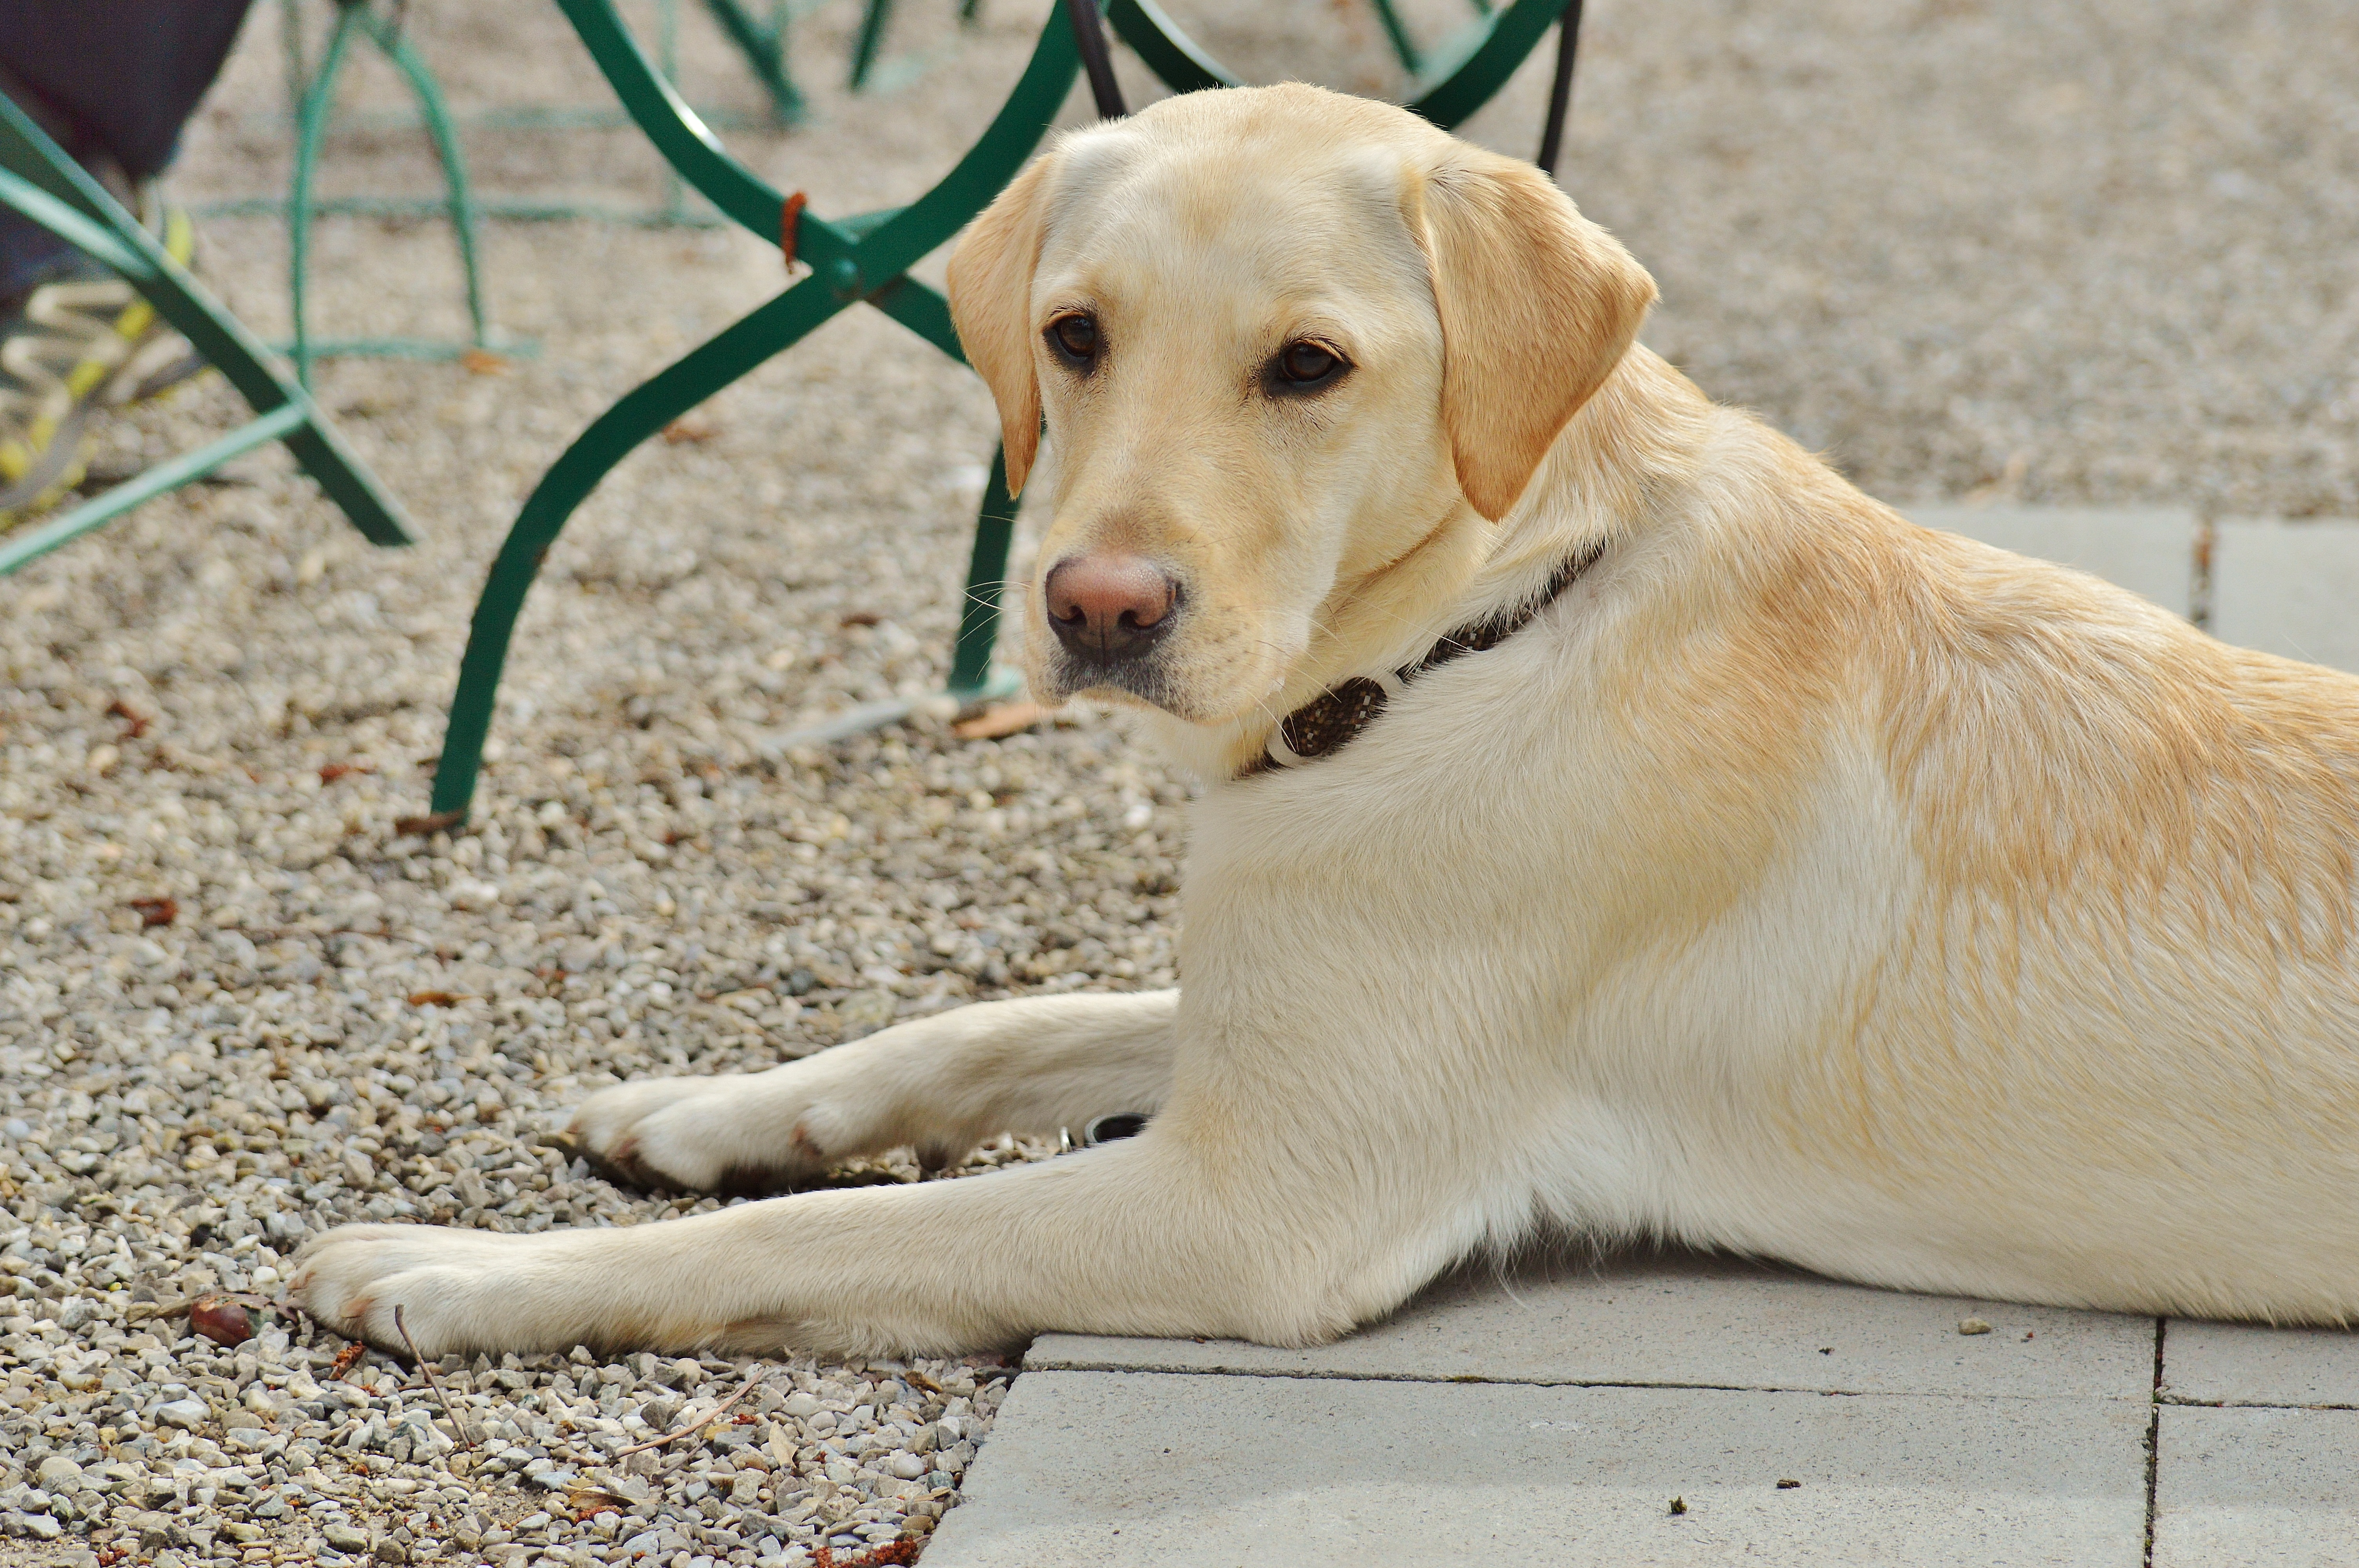
sweet, puppy, dog, animal, pet, fur, mammal, golden retriever, vertebrate, labrador retriever, labrador, dog breed, retriever, dear, concerns, street dog, dog like mammal